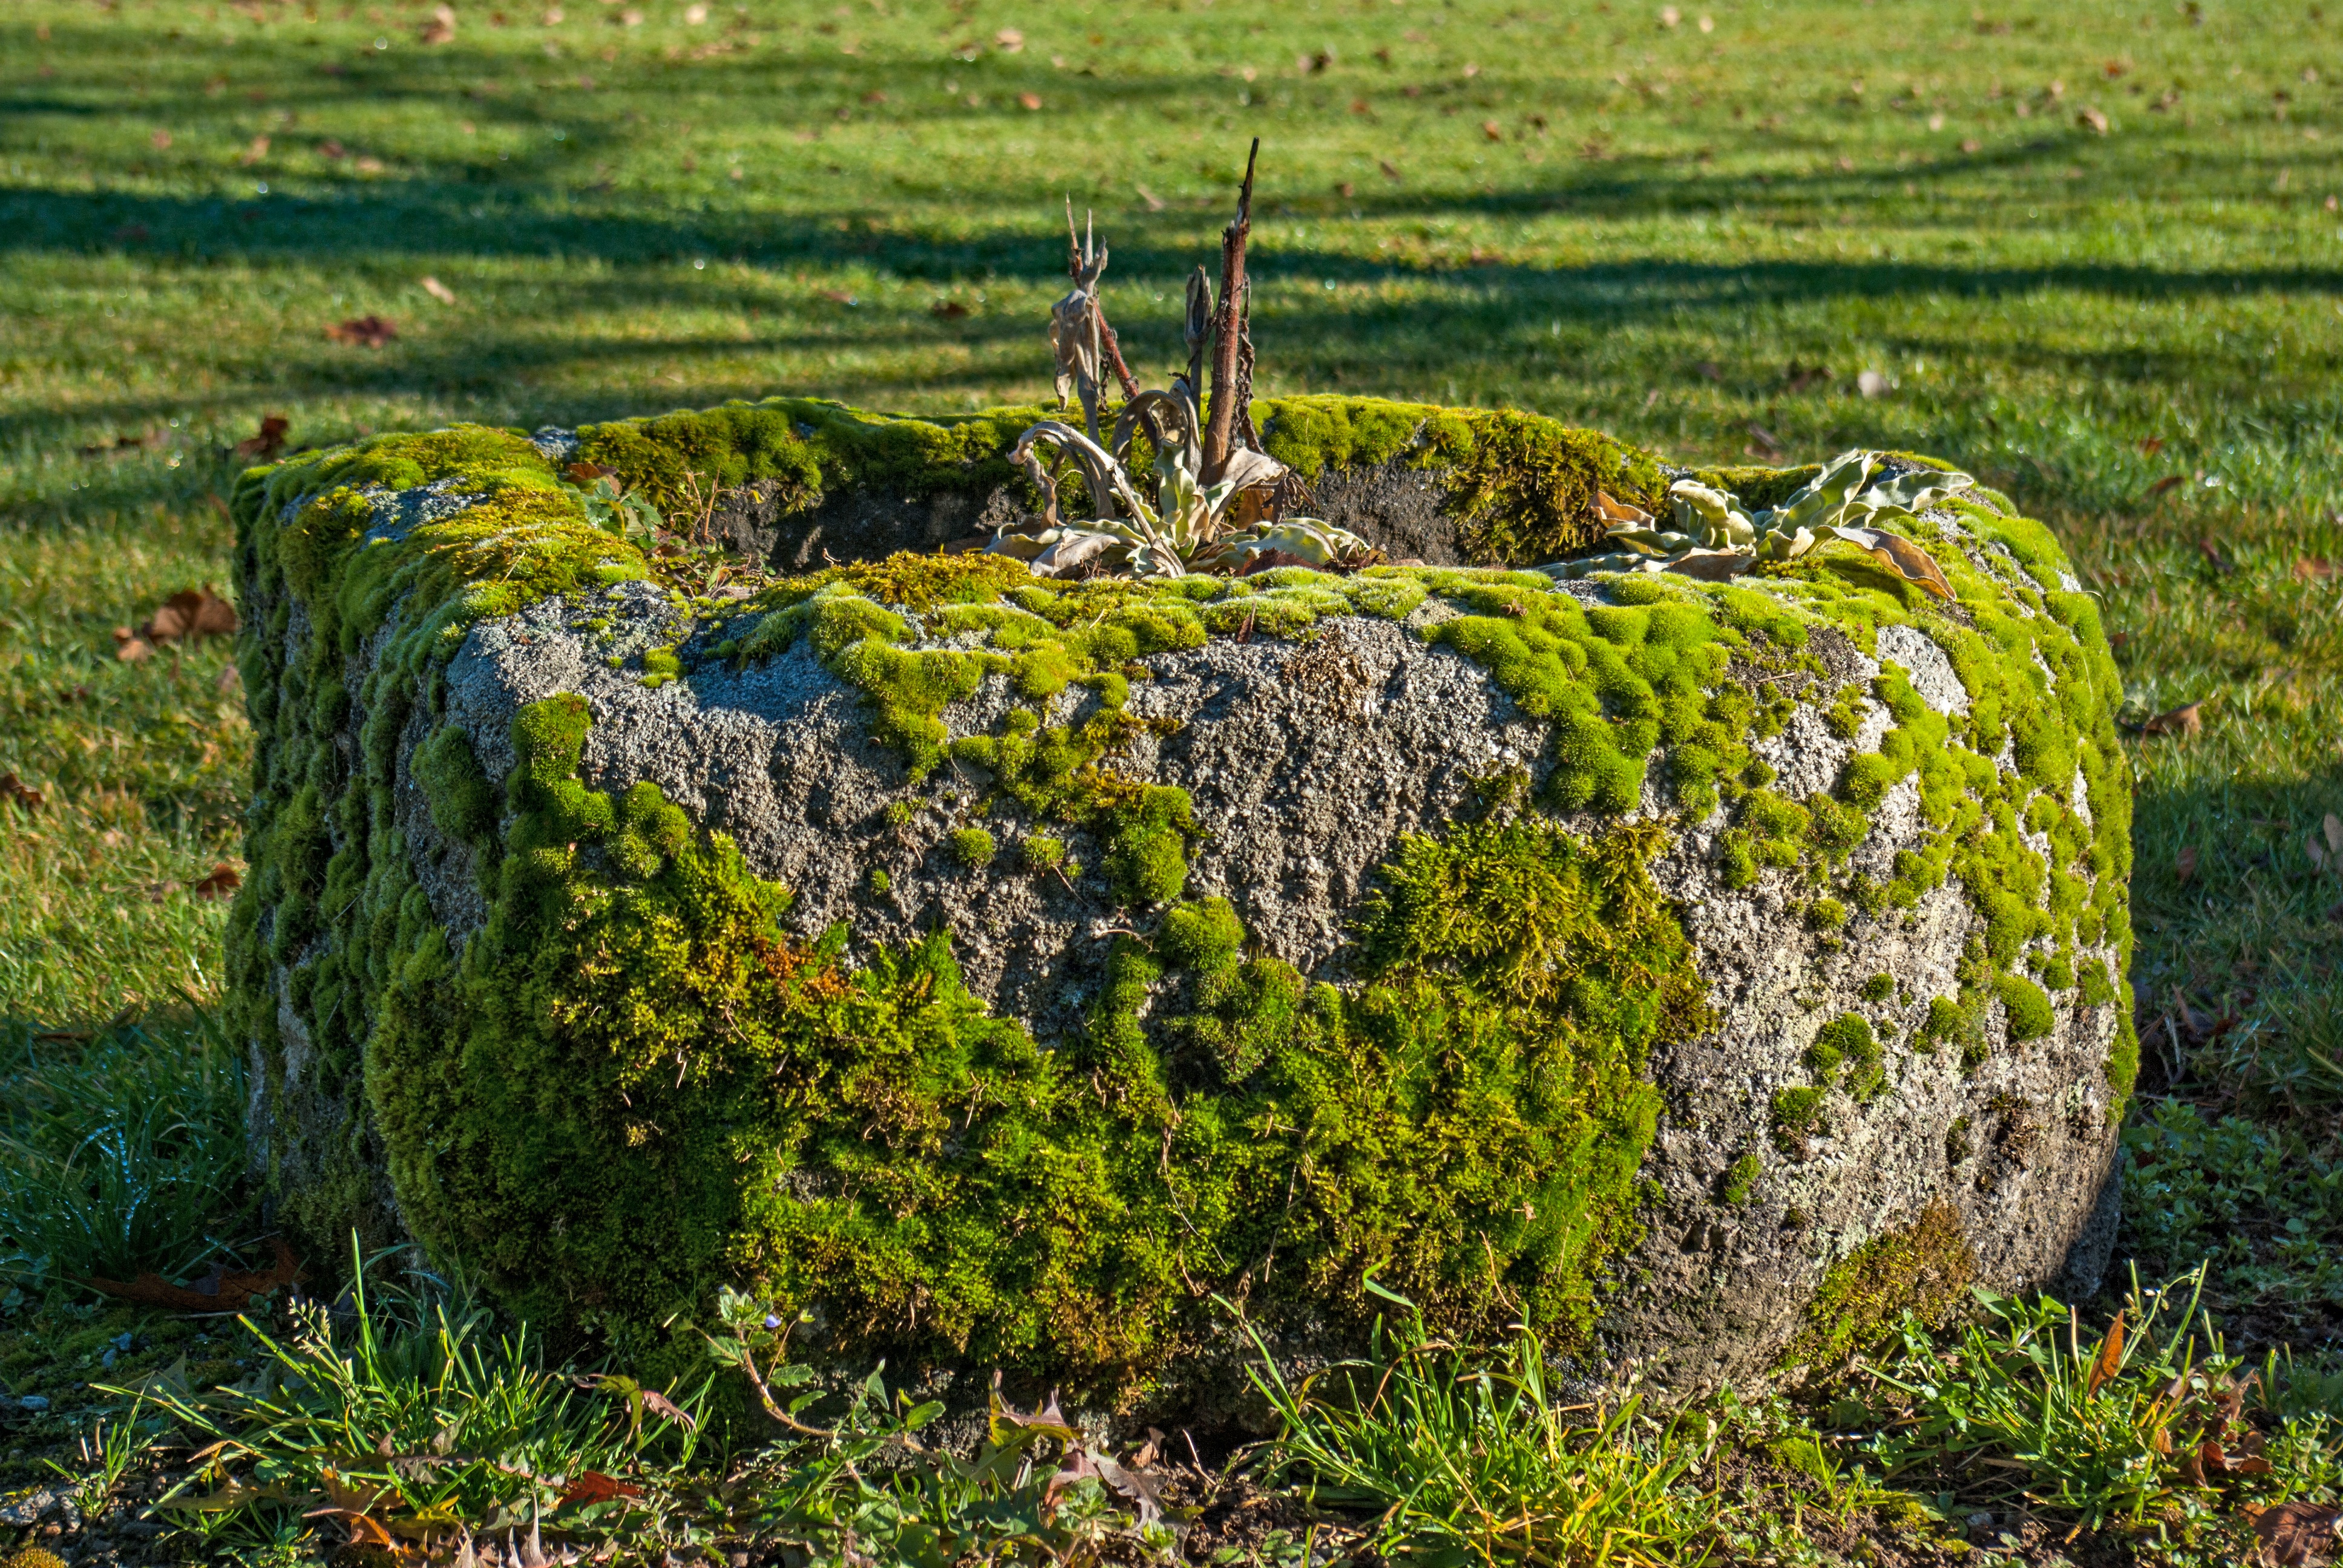
tree, nature, grass, outdoor, rock, plant, lawn, meadow, flower, stone, moss, green, soil, botany, garden, terrain, flora, lichen, vegetation, shrub, woodland, ecosystem, woody plant